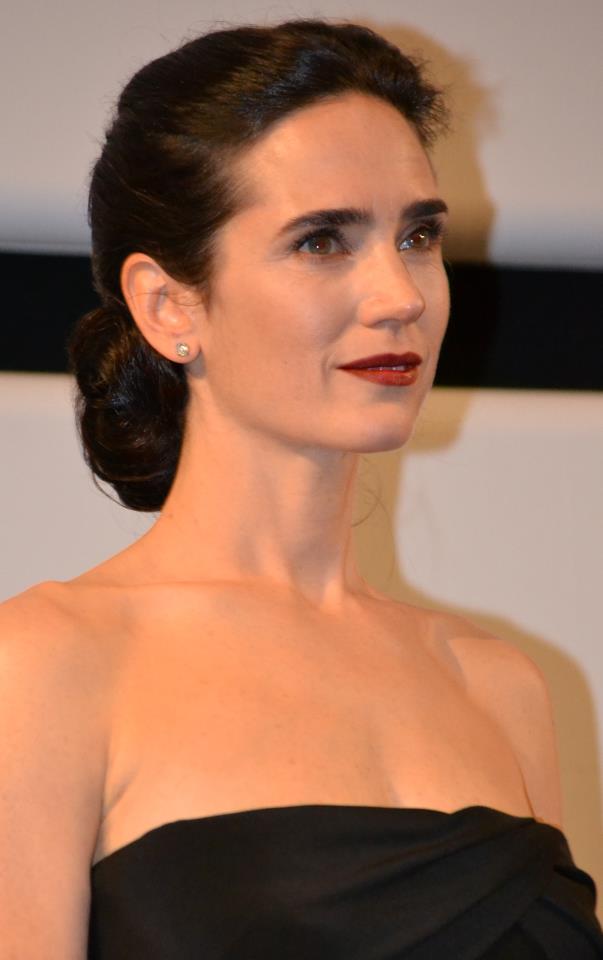
เจนนิเฟอร์ คอนเนลลี

| image = Jennifer Connelly 2012.jpg
| caption = คอนเนลลี ในเทศกาลภาพยนตร์กาน ปี 2012
| birthplace = แคตสกิลล์เมาเทนส์ รัฐนิวยอร์ก สหรัฐ
| yearsactive = 1984 – ปัจจุบัน
| birthname = เจนนิเฟอร์ ลินน์ คอนเนลลี
| spouse = พอล เบ็ตตานีย์ (2003 – ปัจจุบัน)
| children = 3
| academyawards = รางวัลออสการ์ สาขานักแสดงสมทบหญิงยอดเยี่ยม|นักแสดงสมทบหญิงยอดเยี่ยม2001 "ผู้ชายหลายมิติ"
| baftaawards = นักแสดงสมทบหญิงยอดเยี่ยม 2001 "ผู้ชายหลายมิติ"
| goldenglobeawards = นักแสดงสมทบหญิงยอดเยี่ยม ประเภทภาพยนตร์ 2002 "ผู้ชายหลายมิติ"
เจนนิเฟอร์ ลินน์ คอนเนลลี (; เกิด 12 ธันวาคม ค.ศ. 1970) เป็นนักแสดง|นักแสดงหญิงชาวอเมริกัน เริ่มต้นเข้าสู่วงการบันเทิงตั้งแต่อายุ 10 ปี ด้วยการเป็นนางแบบเด็กถ่ายโฆษณาตามสื่อสิ่งพิมพ์และโทรทัศน์ จากนั้นในปี ค.ศ. 1983 เธอได้มีโอกาสแสดงมิวสิกวิดีโอเพลง "Union of the Snake" ของวงดูแรนดูแรน ซึ่งกลายเป็นเพลงที่ได้รับความนิยมของวง และทำให้เธอมีผลงานการแสดงครั้งแรกในภาพยนตร์เรื่อง "เมืองอิทธิพล คนอหังการ์" (ค.ศ. 1984) และเริ่มมีผลงานการแสดงเรื่องอื่นๆตามมาเช่น "ฟีโนมีนา" (ค.ศ. 1985), "มหัศจรรย์เขาวงกต" (ค.ศ. 1986), "เหิรทะลุฟ้า" (ค.ศ. 1991), "เมืองเปลี่ยนสมอง มนุษย์ผิดคน" (ค.ศ. 1998) โดยเธอได้รับคำชื่นชมการบทบาทการแสดงในภาพยนตร์เรื่อง "บทสวดแด่วัน...ที่ฝันสลาย" (ค.ศ. 2000) และมาประสบความสำเร็จสูงสุดจากการแสดงในภาพยนตร์ชีวประวัติของจอห์น แนชเรื่อง "ผู้ชายหลายมิติ" (ค.ศ. 2001) ที่ทำให้เธอได้รับรางวัลออสการ์ สาขานักแสดงสมทบหญิงยอดเยี่ยม, รางวัลลูกโลกทองคำ และ รางวัลแบฟตา
ผลงานการแสดงภาพยนตร์เรื่องอื่นๆของเธอที่เป็นที่รู้จักเช่น "มนุษย์ยักษ์จอมพลัง|ฮัลค์ มนุษย์ยักษ์จอมพลัง" (ค.ศ. 2003), "พลิกน้ำเน่าคดีฉาวโลก" (ค.ศ. 2005), "เทพบุตรเพชรสีเลือด" (ค.ศ. 2006), "วันพิฆาตสะกดโลก" (ค.ศ. 2008), "หนุ่มกิ๊กสาวกั๊ก สมการรักไม่ลงตัว" (ค.ศ. 2009), "โนอาห์ มหาวิบัติวันล้างโลก" (ค.ศ. 2014), "คนกล้าไฟนรก" (ค.ศ. 2017), "อลิตา แบทเทิล แองเจิ้ล" (ค.ศ. 2019) และ "ท็อปกัน: มาเวอริค" (ค.ศ. 2022) โดยนอกจากการแสดงภาพยนตร์แล้วเธอยังได้แสดงละครชุดที่ได้รับความนิยมเรื่อง "ปฏิวัติฝ่านรกน้ำแข็ง" ที่ออกอากาศทางสถานีเทอร์เนอร์เน็ตเวิร์กเทเลวิชัน|ทีเอ็นทีตั้งแต่ปี ค.ศ. 2020 – ปัจจุบัน
ในปัจจุบันนอกจากผลงานการแสดงแล้วเธอยังเป็นพรีเซนเตอร์โอตกูตูร์|เสื้อผ้าชั้นสูงที่มีชื่อเสียงระดับโลกอย่างบาเลนเซียกา, หลุยส์ วิตตอง รวมถึงเป็นพรีเซนเตอร์ให้กับเครื่องสำอางค์เรฟลอน ของสหรัฐอเมริกา และ ชิเซโด ของประเทศญี่ปุ่น
==วัยเด็ก==
เจนนิเฟอร์ คอนเนลลี เกิดที่เมืองไคโร เทศมณฑลกรีน รัฐนิวยอร์ก ใกล้กับเทือกเขาแคทสกิล มีแม่เป็นชาวยิวและพ่อเป็นชาวไอริช โดยแม่ของเธอ ไอลีน ชูแมน เป็นตัวแทนจำหน่ายวัตถุโบราณ ส่วนพ่อของเธอ เจอราร์ด คาร์ล คอนเนลลี เป็นผู้ประกอบการด้านการผลิตเสื้อผ้า พ่อของเธอนับถือศาสนาคริสต์นิกายโรมันคาทอลิก ส่วนแม่ของเธอผ่านการศึกษาจากโรงเรียนสอนศาสนาเยชิวา โดยตระกูลของแม่เธอเป็นชาวยิวที่อพยพมาจากโปแลนด์และรัสเซีย She jokes that she was raised with a double dose of guilt, having an Irish Catholic father and a Jewish mother who was schooled at a yeshiva in New Rochelle.
คอนเนลลี ถูกเลี้ยงดูและใช้ชีวิตในวัยเด็กที่บรุกลิน รัฐนิวยอร์ก โดยเธอเข้าเรียนที่โรงเรียนเซนต์ แอนน์ ซึ่งเป็นโรงเรียนเอกชนที่มีชื่อเสียงด้านการสอนศิลปะ ในบรุกลิน จนกระทั่งในปี ค.ศ. 1976 ขณะเธออายุได้ 6 ขวบ พ่อของเธอป่วยด้วยโรคหืด|โรคหอบหืด ครอบครัวของเธอจึงตัดสินใจย้ายไปใช้ชีวิตที่เมืองวูดสต็อค เทศมณฑลอัลสเตอร์ เพื่อหลีกหนีจากสภาพอากาศที่มีหมอกปนควันในบรุกลิน ก่อนที่ครอบครัวของเธอจะย้ายกลับมาที่บรุกลินอีกครั้งในอีก 4 ปีต่อมา
หลังจากจบการศึกษาจากโรงเรียนเซนต์ แอนน์ เธอได้ศึกษาต่อระดับปริญญาตรีทางด้านวรรณกรรมอังกฤษ ที่มหาวิทยาลัยเยล รัฐคอนเนทิคัต ในปี ค.ศ. 1988 โดยหลังจากที่เธอเรียนที่นี่ได้ 2 ปี คอนเนลลีซึ่งในขณะนั้นมีผลงานการแสดงภาพยนตร์และเริ่มมีชื่อเสียงในวงการบันเทิงของสหรัฐแล้ว ได้โอนย้ายไปเรียนต่อทางด้านการละคร ที่มหาวิทยาลัยสแตนฟอร์ด รัฐแคลิฟอร์เนีย แทนที่การเรียนทางด้านวรรณกรรมอังกฤษ โดยพ่อแม่ของเธอได้ให้การสนับสนุน ที่มหาวิทยาลัยสแตนฟอร์ด เธอได้เรียนกับครูสอนการแสดงที่มีชื่อเสียงหลายคน ก่อนที่เธอจะตัดสินใจลาออกจากมหาวิทยาลัย เพื่อไปเป็นนักแสดงเต็มตัวในเวลาต่อมา
== ผลงานในวงการบันเทิง ==
=== 1980–1985: นางแบบ และบทบาทการแสดงในช่วงแรก ===
เมื่ออายุได้ 10 ปี เจนนิเฟอร์ คอนเนลลี ได้รับคำแนะนำจากเพื่อนของพ่อเธอที่ทำงานด้านสื่อโฆษณาให้เธอลองไปออดิชันเพื่อเป็นนักเดินแบบ พ่อและแม่ของเธอจึงได้ส่งภาพถ่ายของเธอไปให้กับฟอร์ดโมเดลส์ซึ่งเป็นบริษัทจัดหานักแสดง|บริษัทจัดหานักเดินแบบชื่อดังในนครนิวยอร์ก หลังจากนั้นไม่นานเธอก็ได้ร่วมงานถ่ายแบบกับฟอร์ดโมเดลส์ โดยเริ่มจากการถ่ายแบบโฆษณาลงบนสื่อสิ่งพิมพ์ก่อนจะมีผลงานถ่ายโฆษณาทางโทรทัศน์ และเคยขึ้นปกนิตยสารชื่อดังอย่างเซเวนทีน (นิตยสารอเมริกัน)|เซเวนทีน ในปี ค.ศ. 1986, 1987 และ ค.ศ. 1988
เจนนิเฟอร์ คอนเนลลี ในวัย 12 ปี ได้รับคำแนะนำจากแม่ของเธอในการไปออดิชันเพื่อเป็นนักแสดง จนกระทั่งเธอได้บทบาทนักแสดงสมทบในภาพยนตร์ที่กำกับการแสดงโดย แซร์โจ เลโอเน และนำแสดงโดยโรเบิร์ต เดอ นีโร เรื่อง "เมืองอิทธิพล คนอหังการ์" (ค.ศ. 1984) ต่อมาเธอได้บทบาทนักแสดงนำเป็นครั้งแรกในภาพยนตร์สยองขวัญของประเทศอิตาลีเรื่อง "ฟีโนมีน่า" ที่กำกับการแสดงโดย ดาริโอ อาร์เจนโต ในปี ค.ศ. 1985
เดือนธันวาคม ค.ศ. 1986 เธอได้มีผลงานถ่ายโฆษณาทางโทรทัศน์และร้องเพลงประกอบโฆษณาที่ประเทศญี่ปุ่น โดยเธอได้บันทึกเสียงร้องในเพลง "Monologue of Love" และ "Message of Love" เป็นภาษาญี่ปุ่นเพื่อใช้ประกอบโฆษณาที่เธอแสดง ต่อมาเพลงนี้ได้รับความนิยมจนมีการจัดจำหน่ายเพลงดังกล่าวออกเป็นแผ่นเสียง แบบอีพี (อัลบั้มเพลง)|อีพี
== อ้างอิง ==
* เจนนิเฟอร์ คอนเนลลี (Jennifer Connelly) movieseer.com
หมวดหมู่:นักแสดงหญิงจากนิวยอร์ก
หมวดหมู่:นักแสดงเด็กหญิงชาวอเมริกัน
หมวดหมู่:นักแสดงสมทบหญิงยอดเยี่ยม รางวัลออสการ์
หมวดหมู่:ชาวอเมริกันเชื้อสายรัสเซีย
หมวดหมู่:ชาวอเมริกันเชื้อสายยิว
หมวดหมู่:ชาวอเมริกันเชื้อสายไอริช
หมวดหมู่:ชาวอเมริกันเชื้อสายโปแลนด์
หมวดหมู่:ชาวอเมริกันเชื้อสายนอร์เวย์
หมวดหมู่:บุคคลจากรัฐนิวยอร์ก
หมวดหมู่:นางแบบเด็กหญิงชาวอเมริกัน
หมวดหมู่:นักแสดงหญิงชาวอเมริกันในศตวรรษที่ 20
หมวดหมู่:นักแสดงหญิงชาวอเมริกันในศตวรรษที่ 21